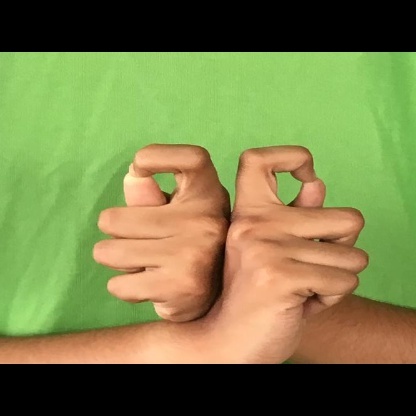
Mudra: Berunda